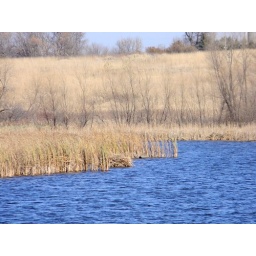
&amp;quot;From the land of sky blue water..&amp;quot;I couldn't believe the contrast in color, this is not color enhanced, this is the original color.